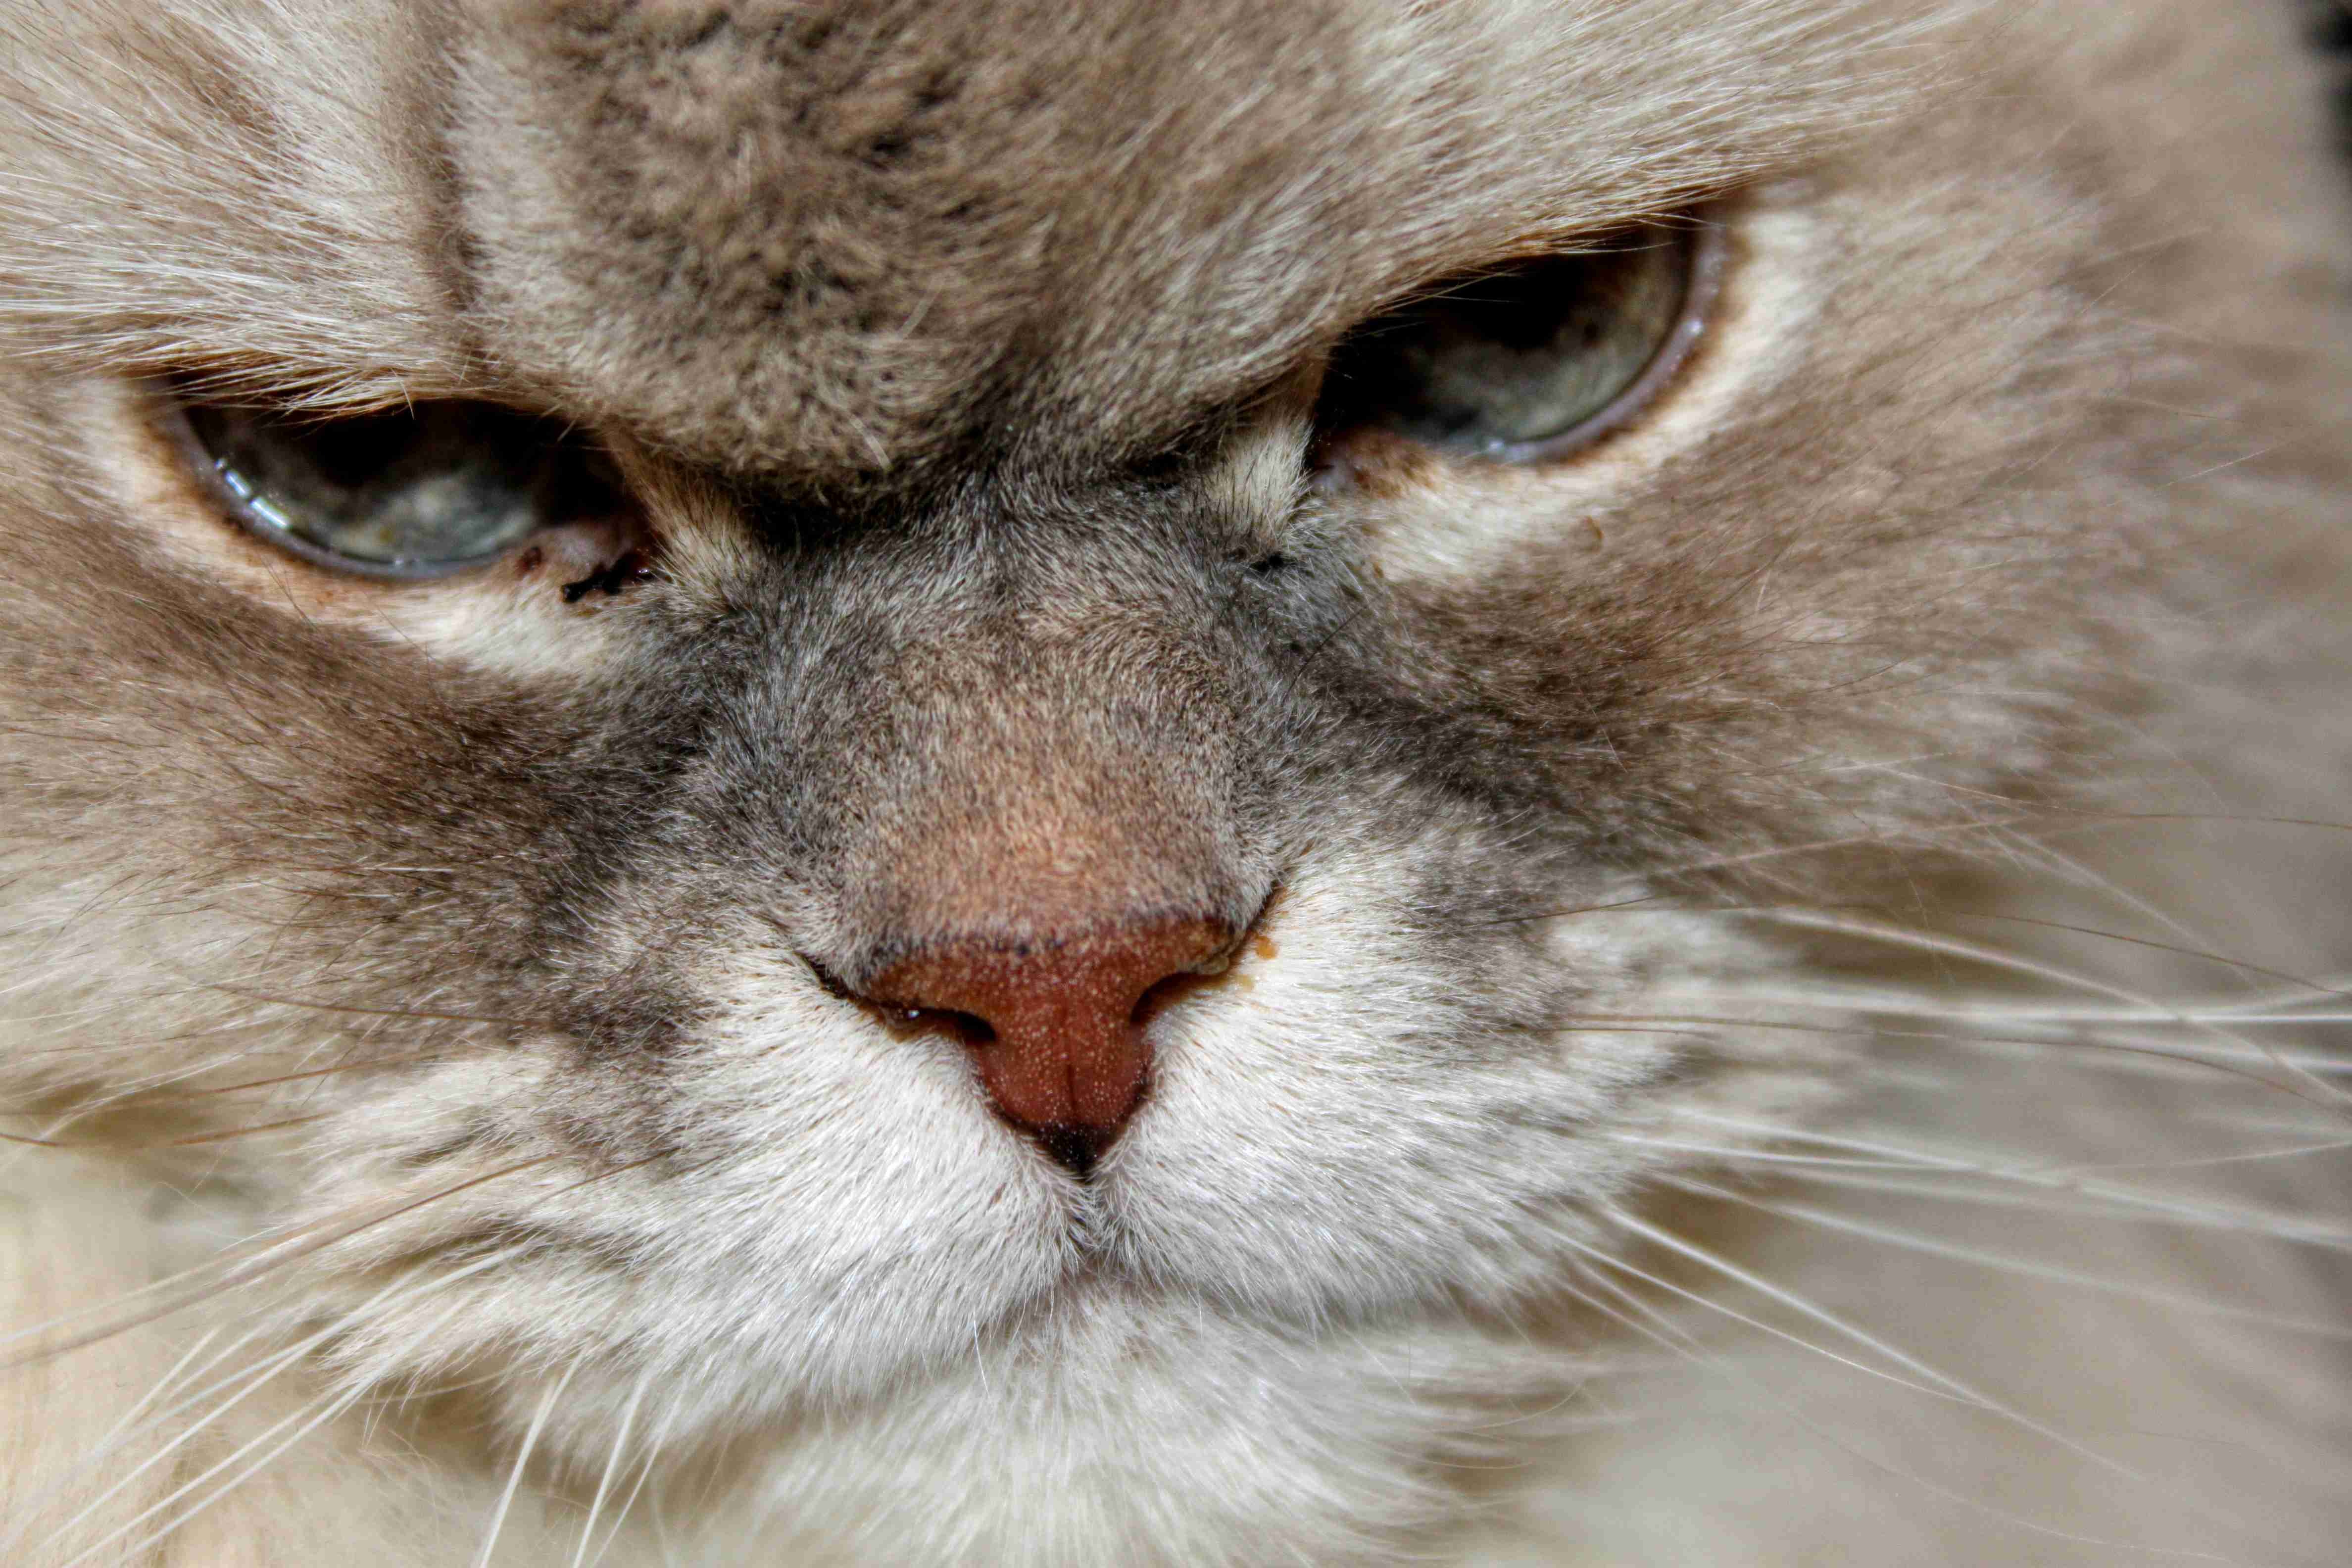
animal, cat, mammal, fauna, close up, nose, whiskers, snout, eye, animals, head, vertebrate, curious, cat face, cat's eyes, wild cat, small to medium sized cats, cat like mammal, carnivoran, domestic short haired cat